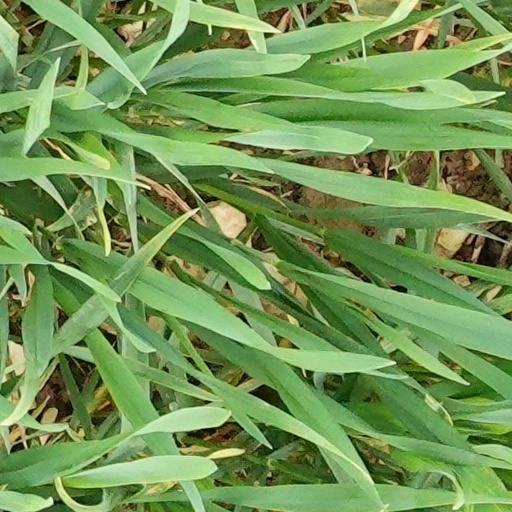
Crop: wheat